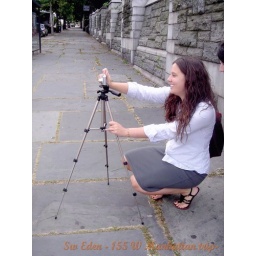
Photo around Trinity ParkManhattan, New YorkW 155 street cross with broadway.